Tritonal

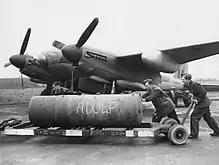
A blockbuster bomb being loaded onto a De Havilland Mosquito of the RAF, circa 1944. The explosive filling of tritonal 80/20 is stencilled on the side, inside the chalked "O" of "Adolf"

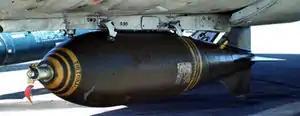
A M117 bomb. The explosive filling of tritonal is stencilled on the nose

Tritonal is a mixture of 80% TNT and 20% aluminium powder, used in several types of ordnance such as air-dropped bombs. The aluminium increases the total heat output and hence impulse of the TNT – the length of time during which the blast wave is positive. Tritonal is approximately 18% more powerful than TNT alone.